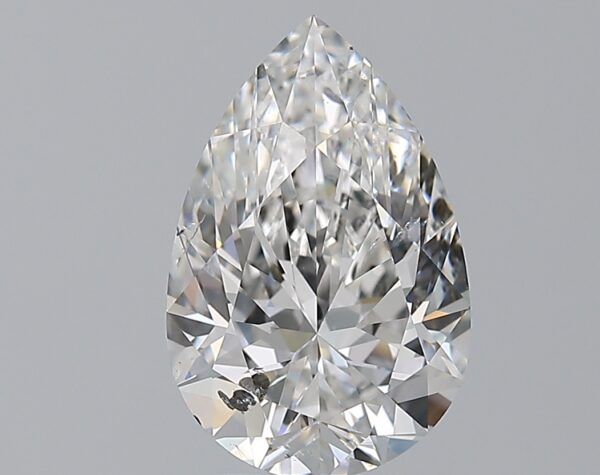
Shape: pear
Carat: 3.01
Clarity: SI2
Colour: F
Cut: EX
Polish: EX
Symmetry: EX
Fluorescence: N
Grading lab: GIA
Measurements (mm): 12.34 x 8.08 x 5.15